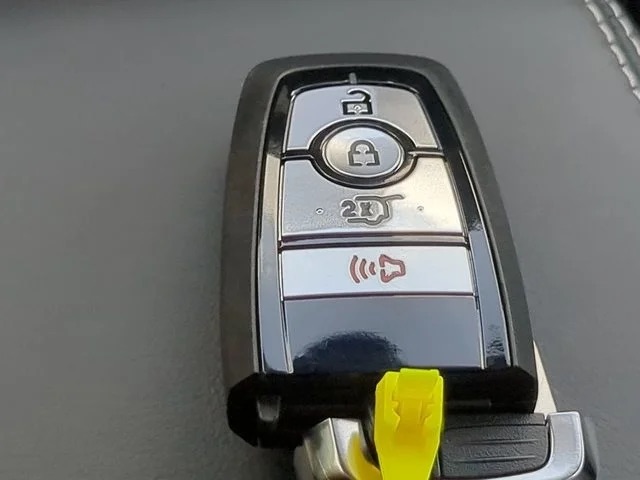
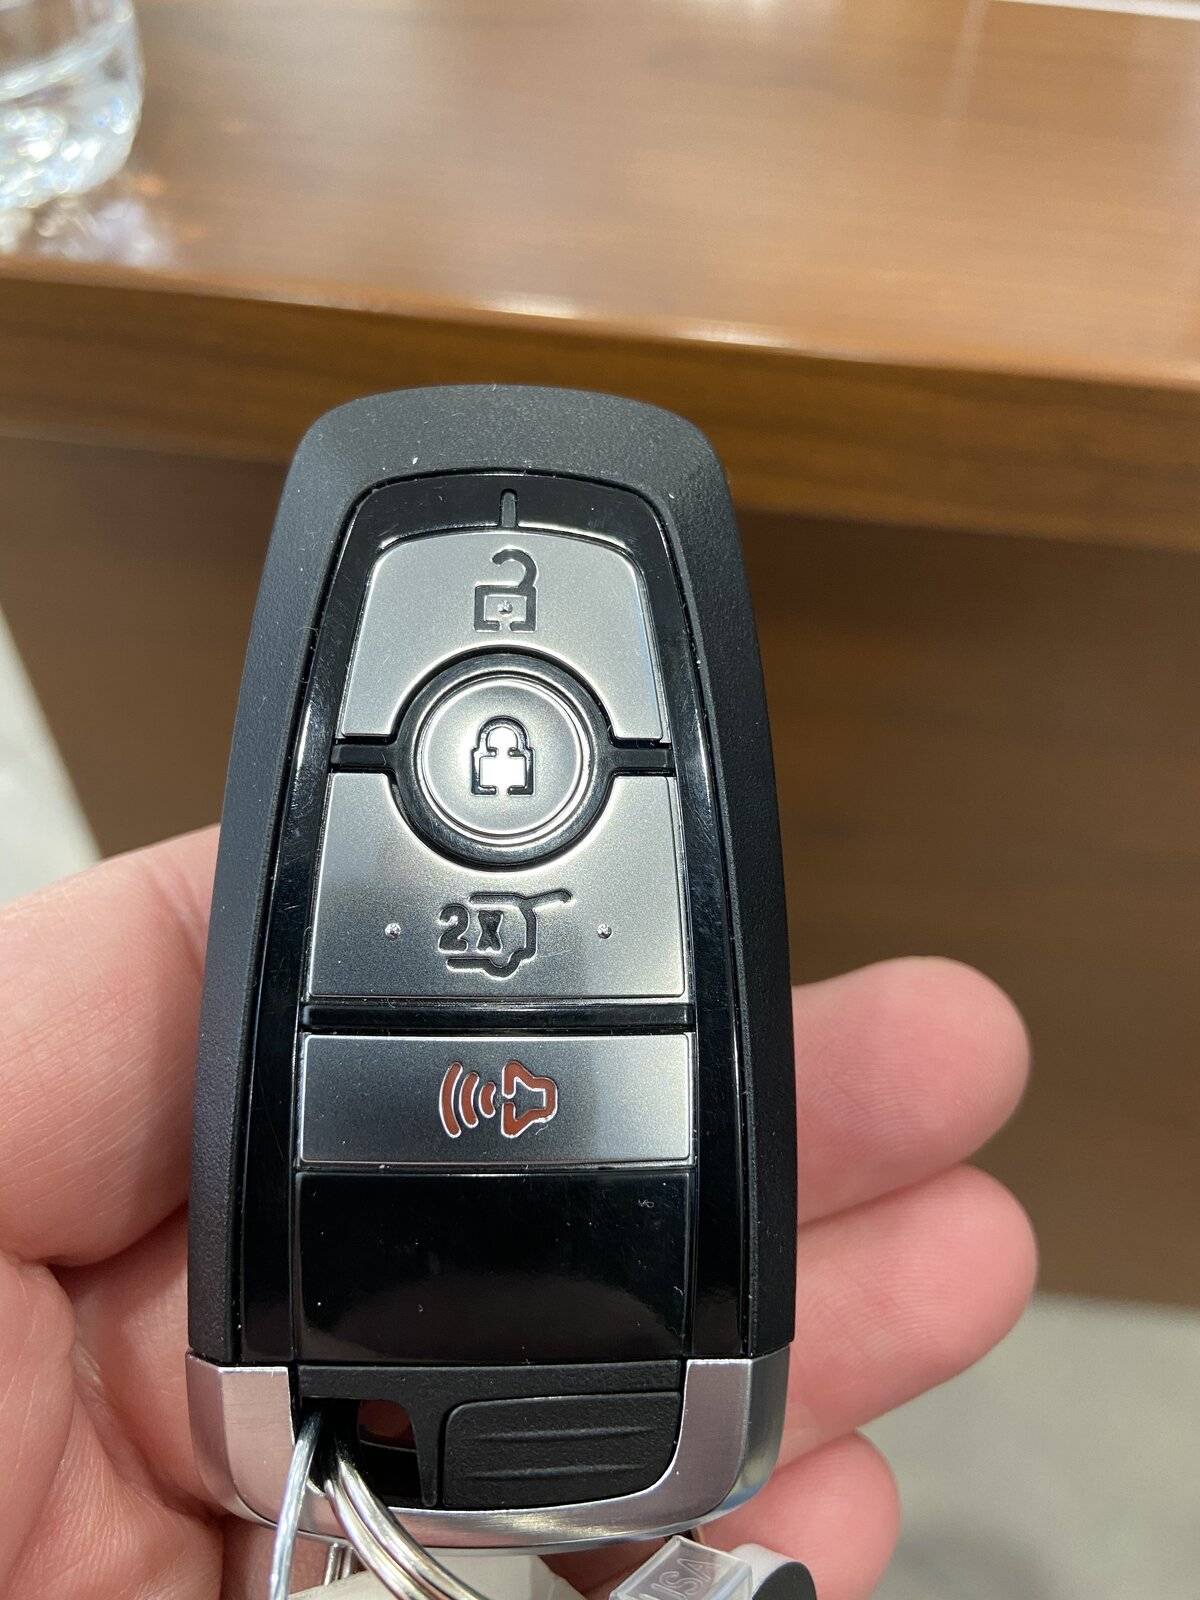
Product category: misc
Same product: yes